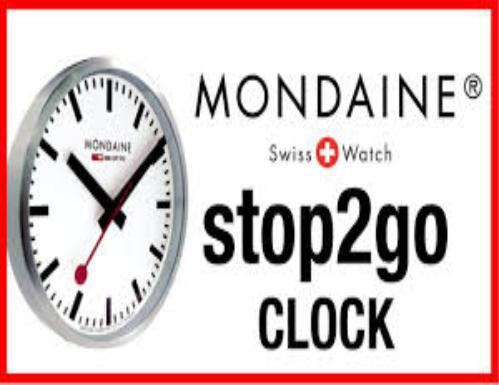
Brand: mondaine
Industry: Food